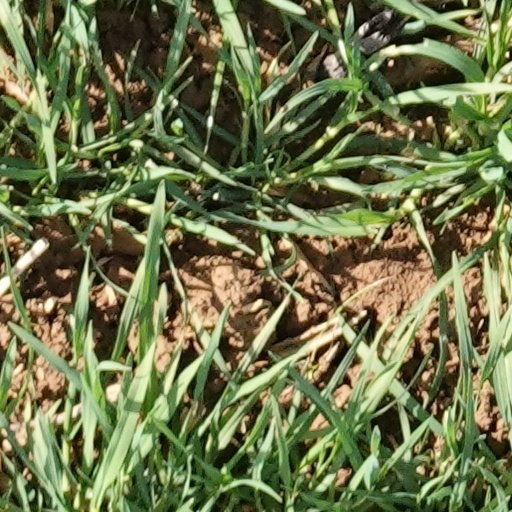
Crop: wheat